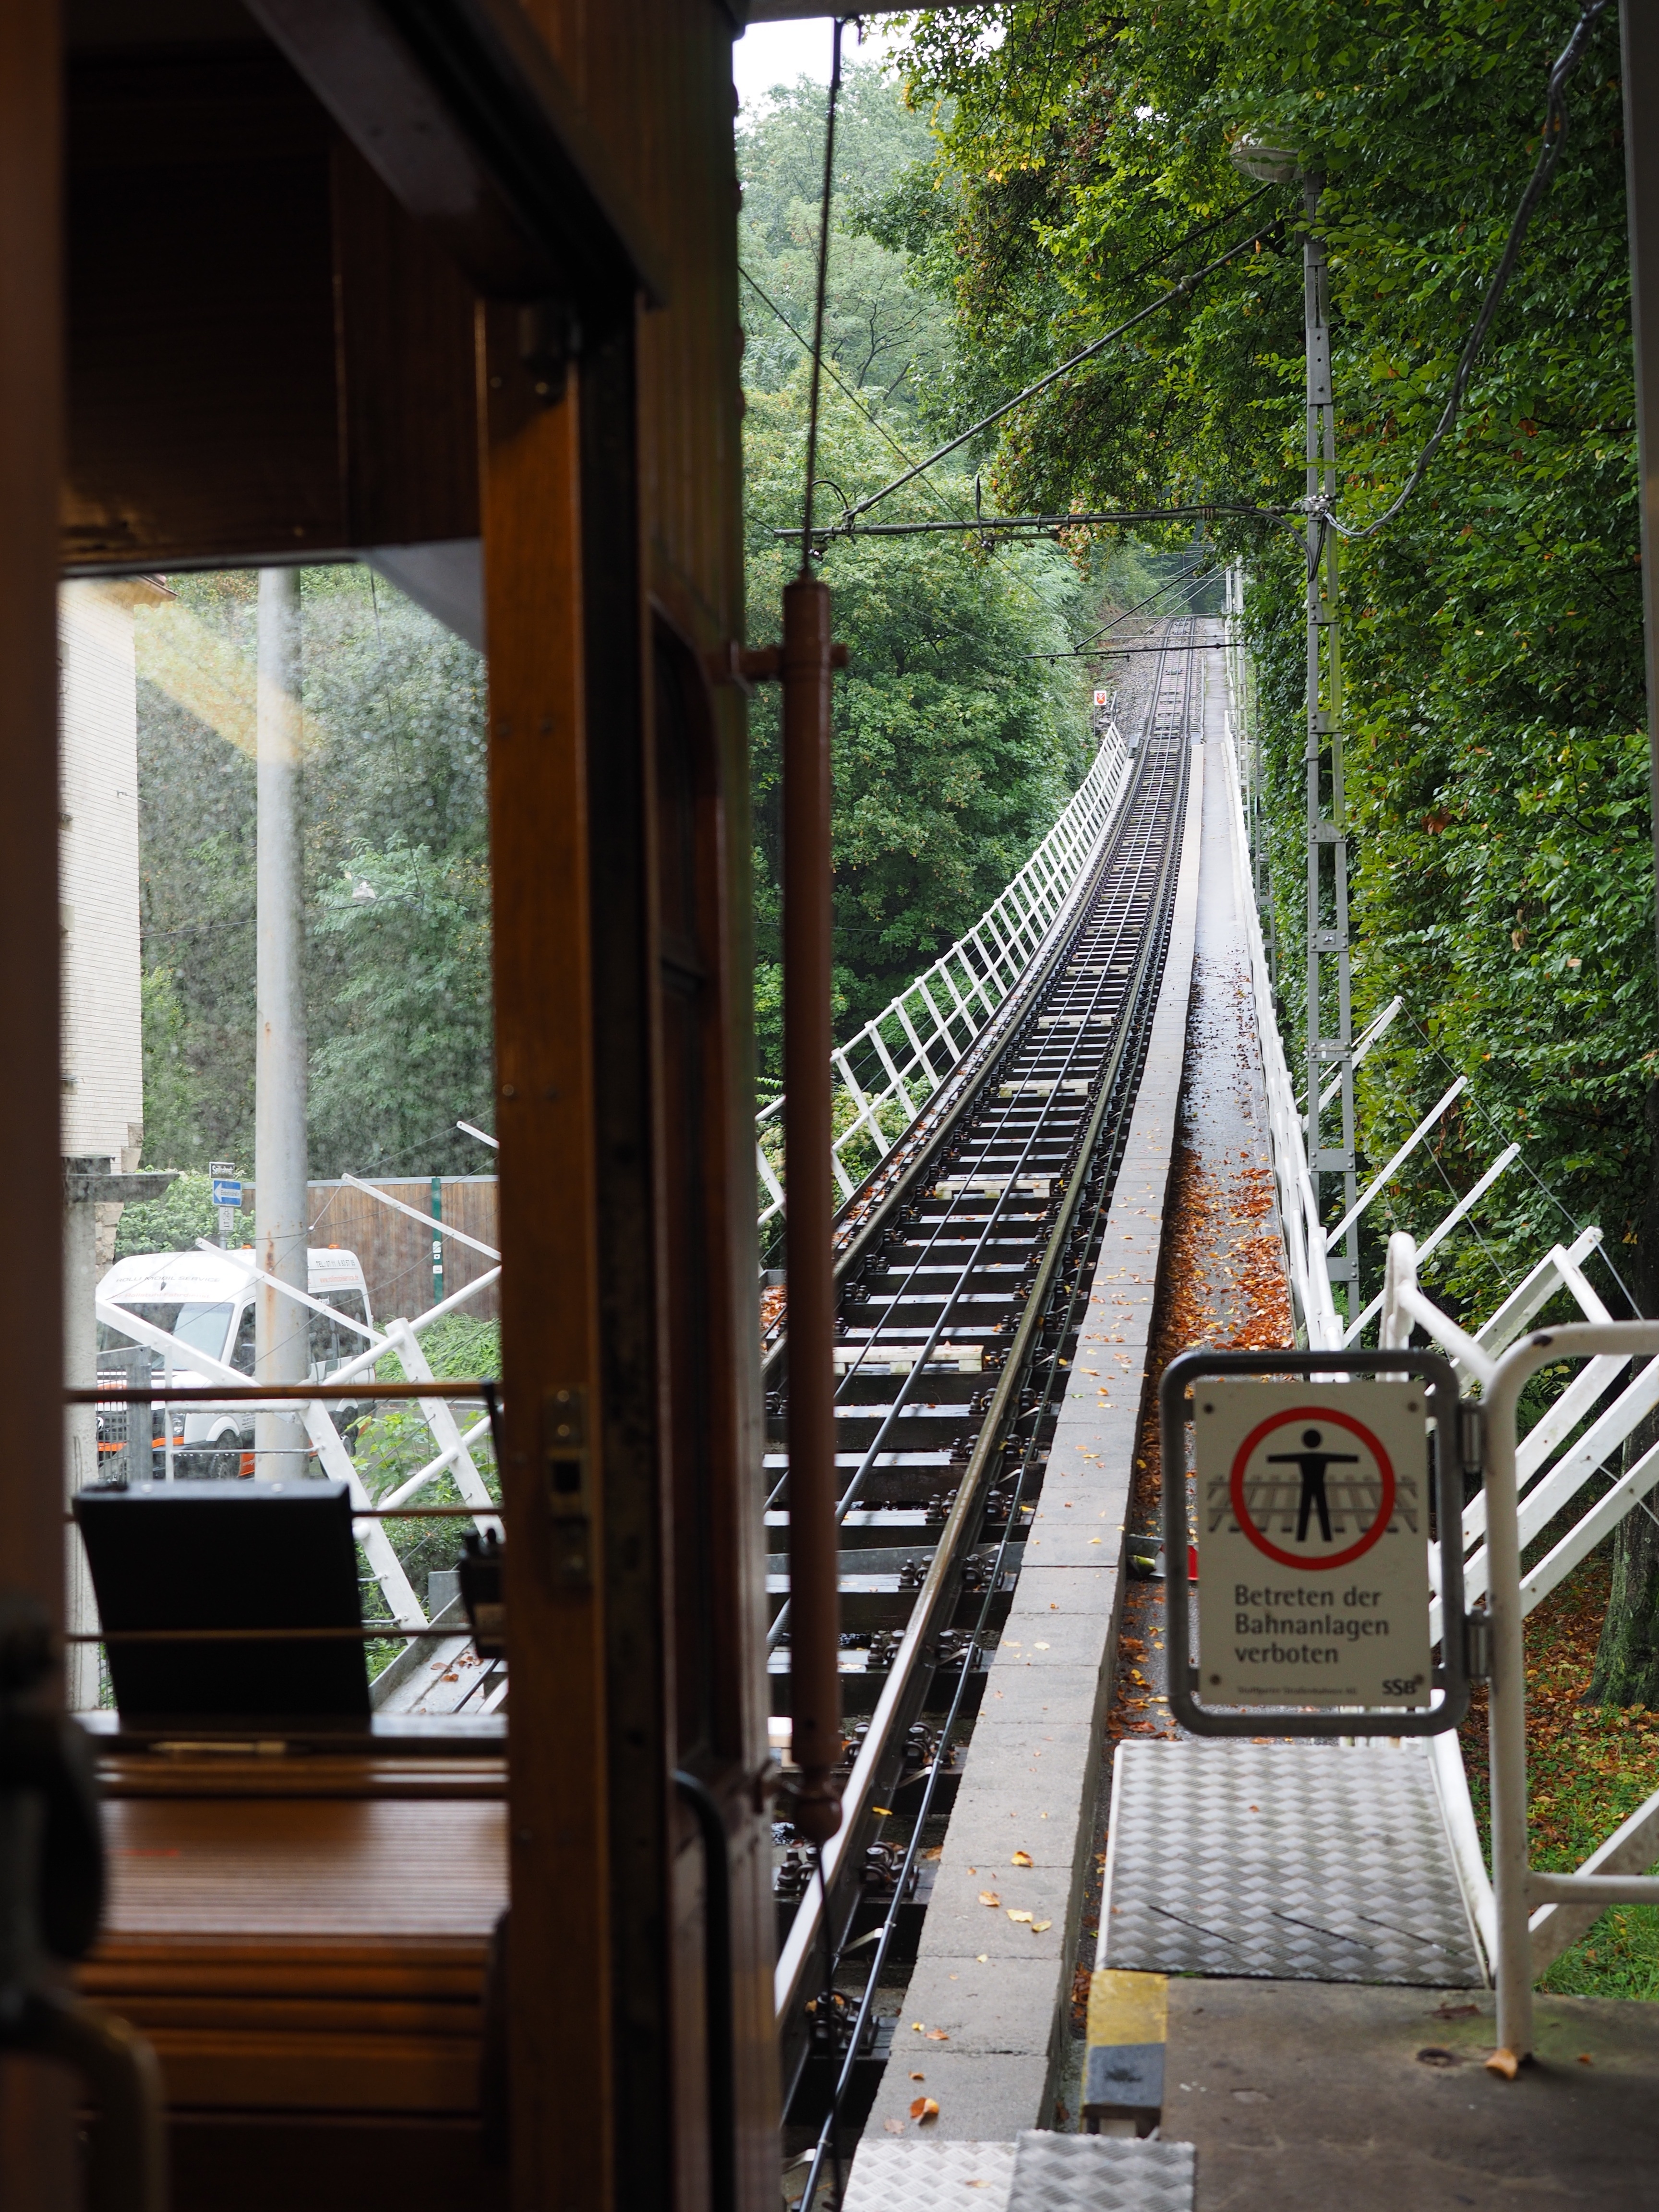
house, home, porch, interior design, places of interest, stuttgart, gleise, funicular railway, funicular stuttgart, erbschleicher express, funny widows bahn, widows express, schn rlesbahn